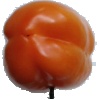
Label: Pepper Orange 1